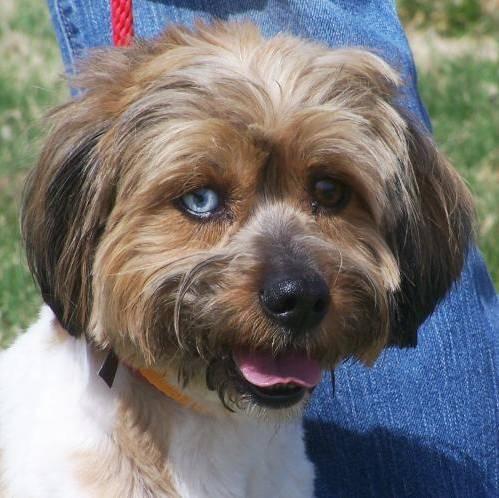
dog